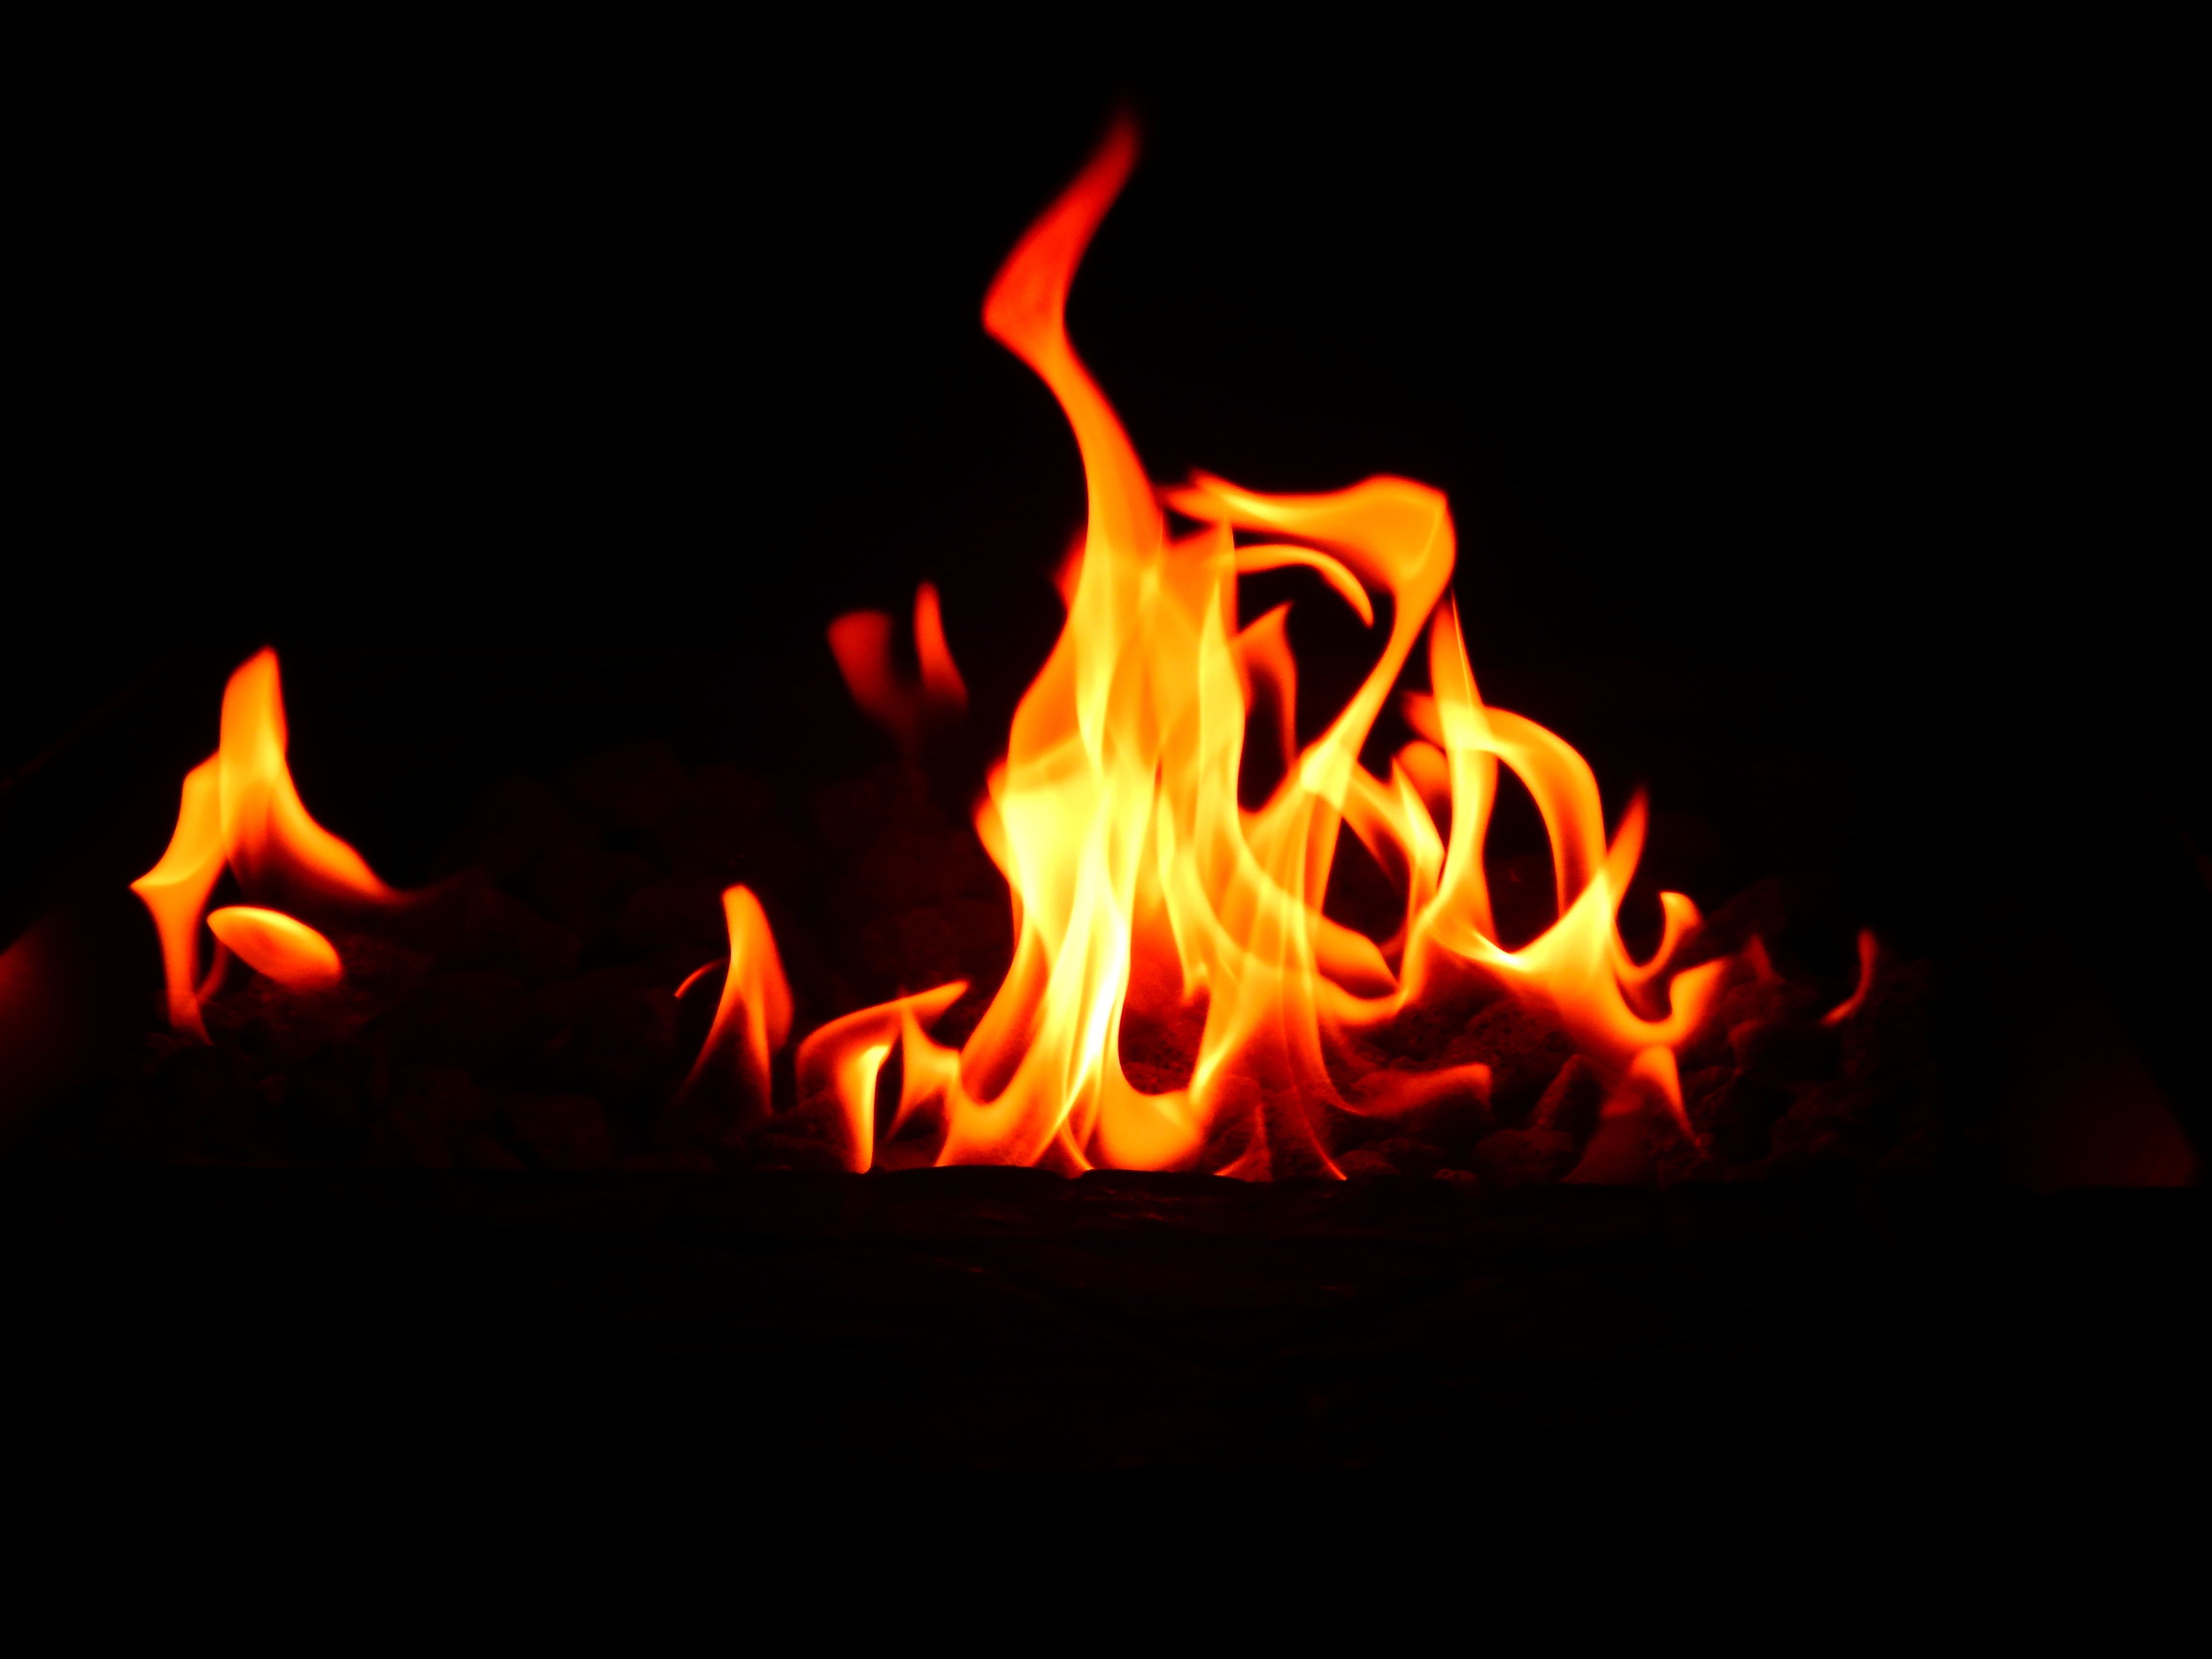
winter, night, warm, house, home, red, flame, fire, cozy, fireplace, darkness, rest, campfire, heat, font, family, relaxation, burning, hot, comfort, resting, comfortable, homely